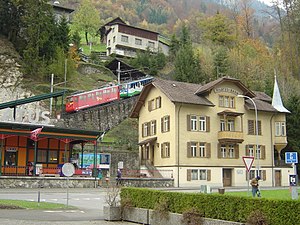
Tandhjulsbane / Tandstangssystemer / Locher
Pilatusbanen går fra